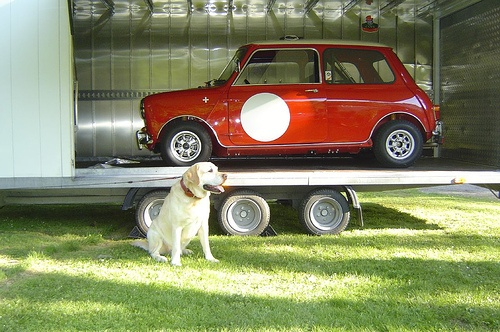
A brown dog standing on grass with red car in the background.
A dog is standing next to a small car.
Dog sitting in front a trailer holding a small car.
A red car is on the back of a trailer truck.
A dog sitting next to a car in a yard.